Henriëtte Bosmans

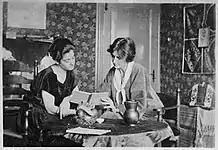
Frieda Belinfante and Henriëtte Bosmans

Bosmans debuted as a concert pianist in 1915 in Utrecht. She performed throughout Europe with among others Pierre Monteux, Willem Mengelberg and Ernest Ansermet. She gave 22 concerts with the Concertgebouw Orchestra alone between 1929 and 1949. She played her Concertino for piano and orchestra at a concert in Geneva in 1929. In 1940, her "Concertstuk" for violin and orchestra was performed in concert by the Cincinnati Symphony Orchestra, with soloist Ruth Posselt, who took it up again the following year with the Boston Symphony Orchestra.